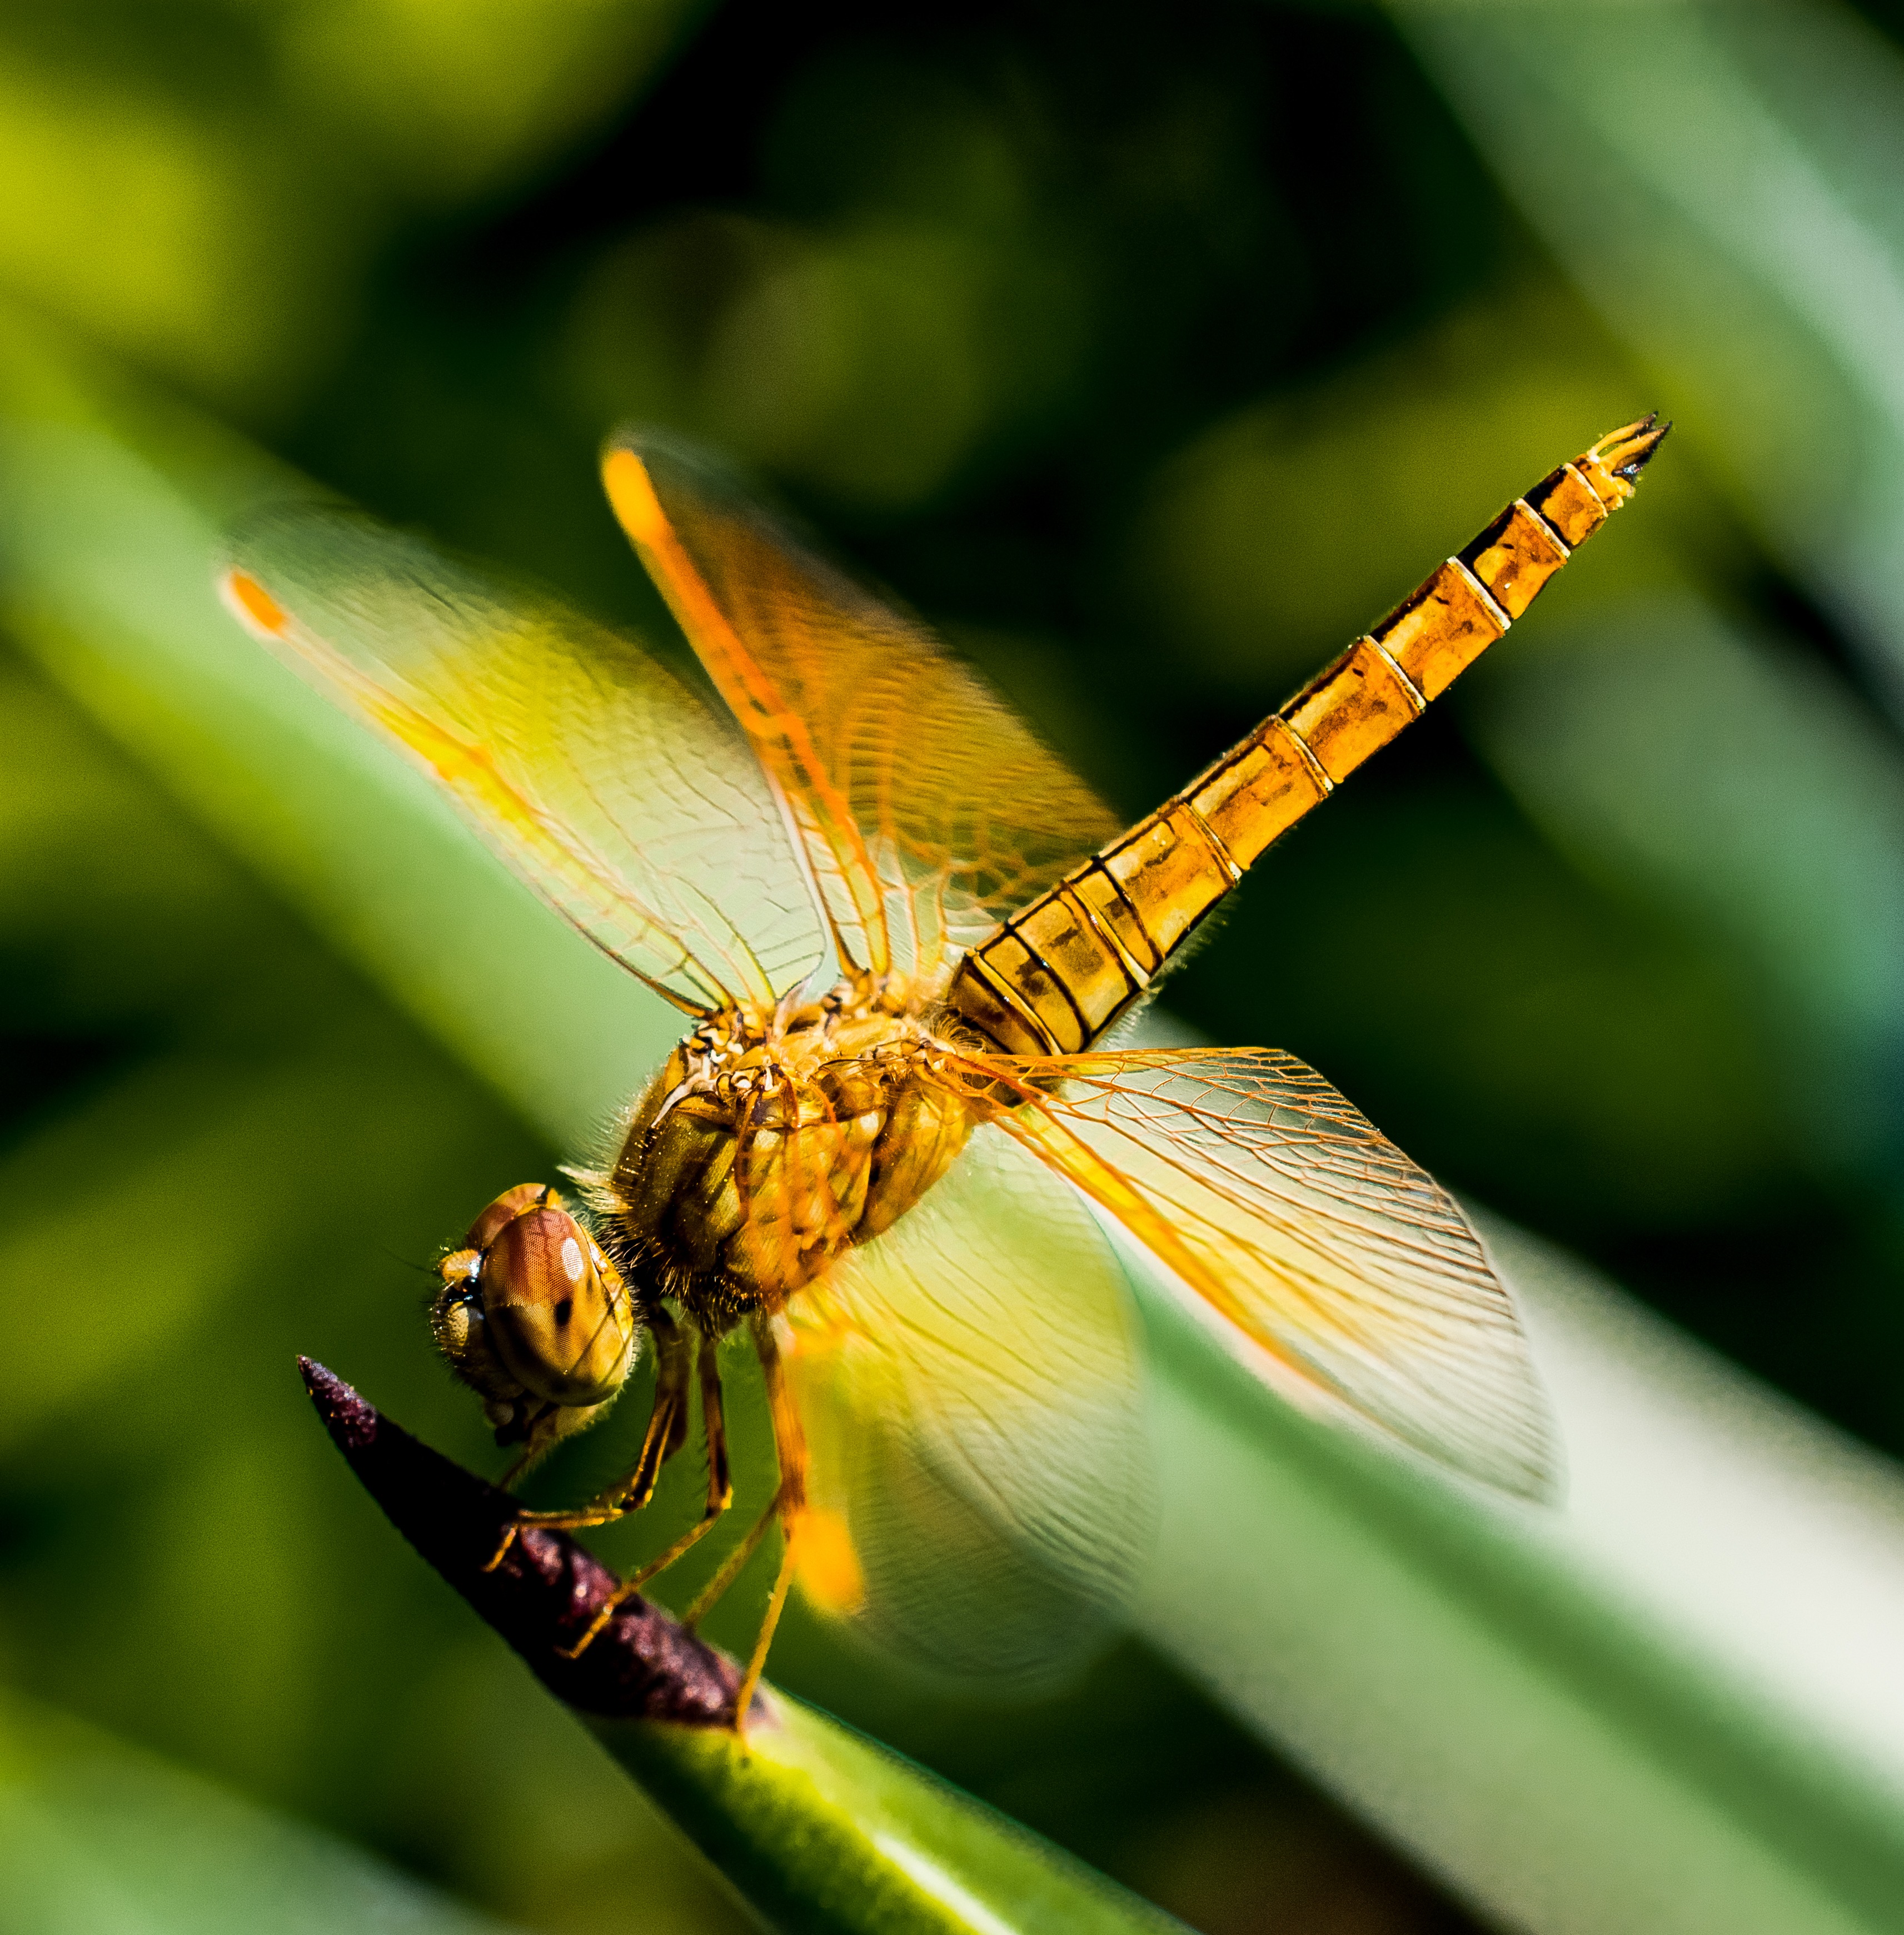
nature, wing, photography, flower, green, insect, yellow, close, flora, fauna, invertebrate, close up, dragonfly, damselfly, macro photography, arthropod, plant stem, dragonflies and damseflies